The Custard Cup

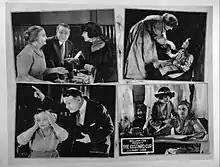
Lobby card

The Custard Cup is a 1923 American drama film directed by Herbert Brenon and written by G. Marion Burton and Ralph Spence. It is based on the 1921 novel "The Custard Cup" by Florence Bingham Livingston. The film stars Mary Carr, Myrta Bonillas, Miriam Battista, Jerry Devine, Ernest McKay, and Peggy Shaw. The film was released on January 1, 1923, by Fox Film Corporation.